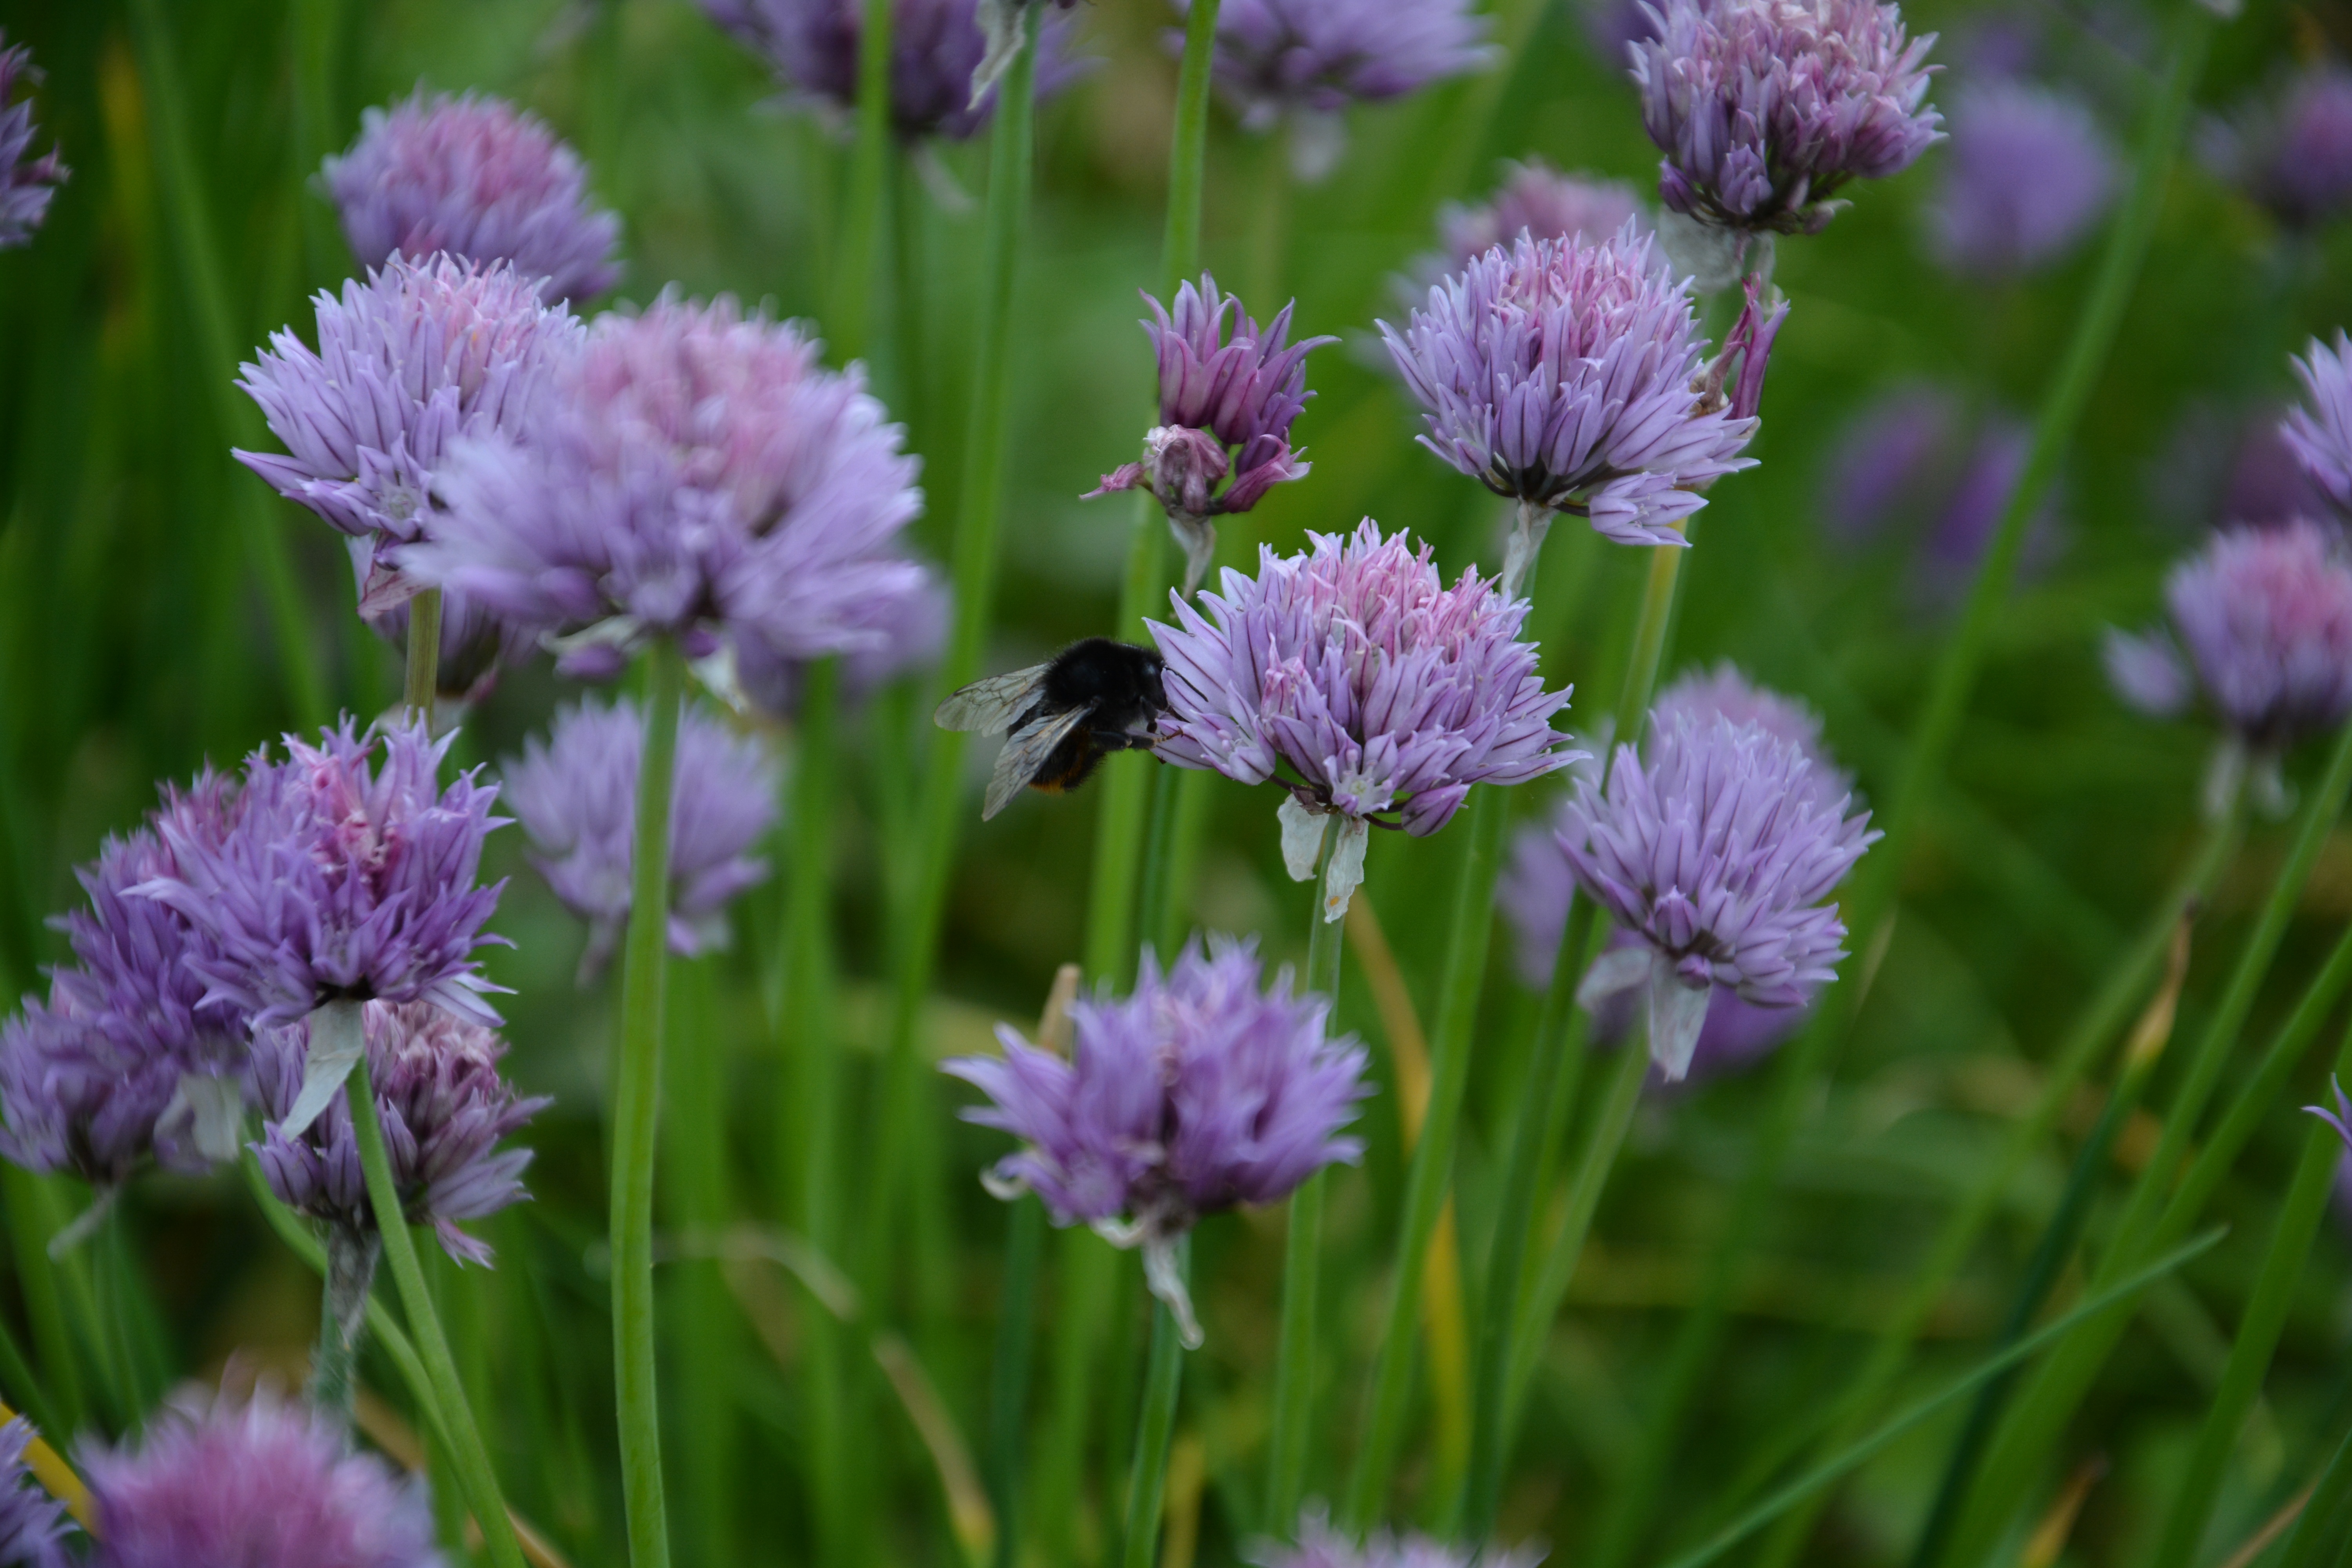
plant, meadow, prairie, flower, food, herb, produce, vegetable, insect, flora, wildflower, hummel, chives, herbs, culinary herbs, flowering plant, chives blossom, herb garden, land plant, onion genus, jasione montana